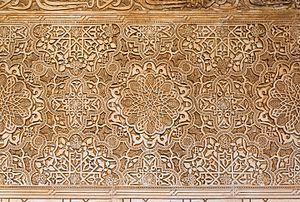
Détail d'arabesques murales du Patio de los Leones dans l'Alhambra, Grenade, Espagne